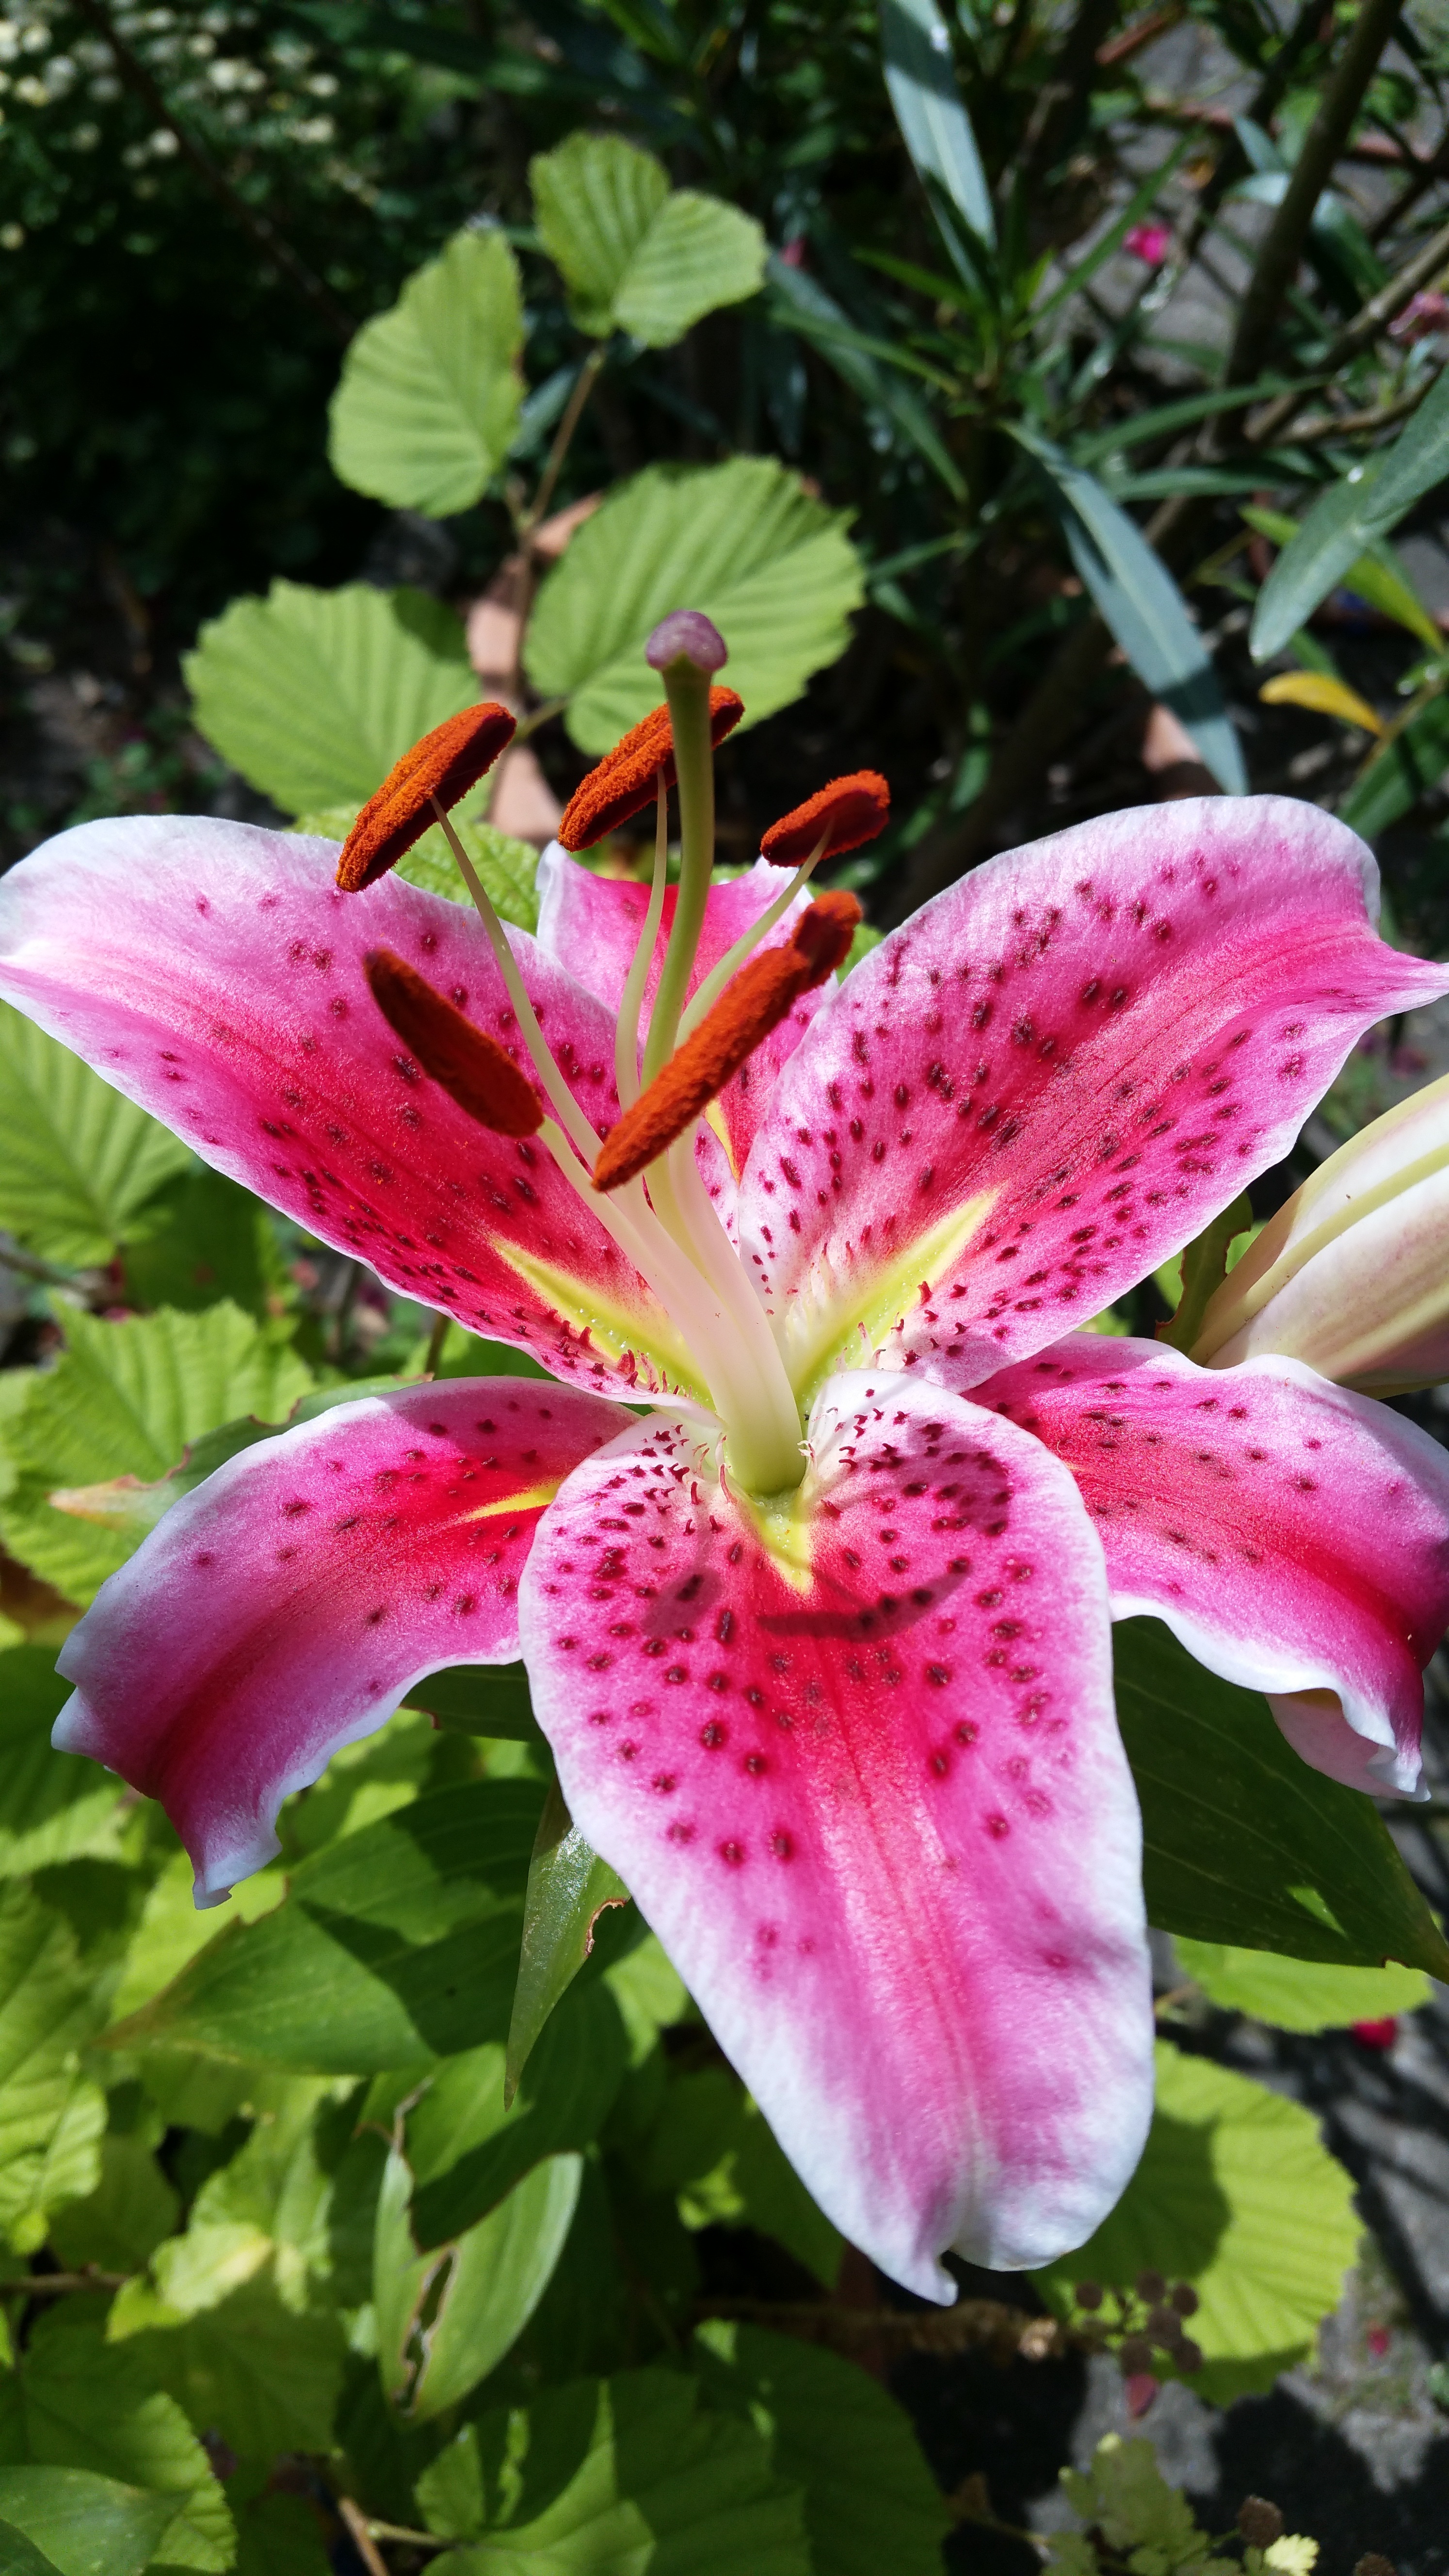
nature, blossom, plant, flower, petal, bloom, botany, pink, flora, lily, flowering plant, garden lily, land plant